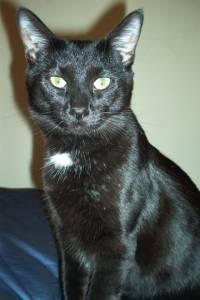
Bombay